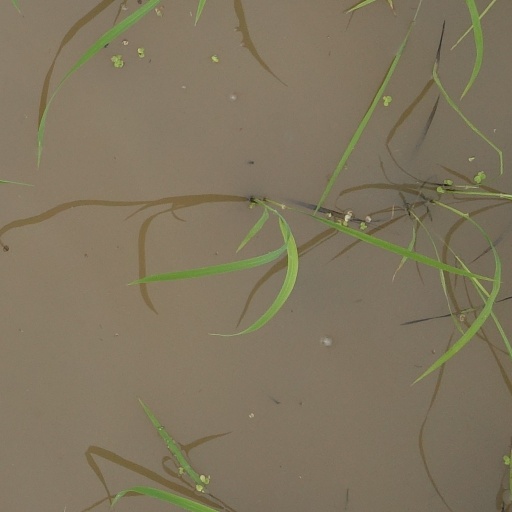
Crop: rice